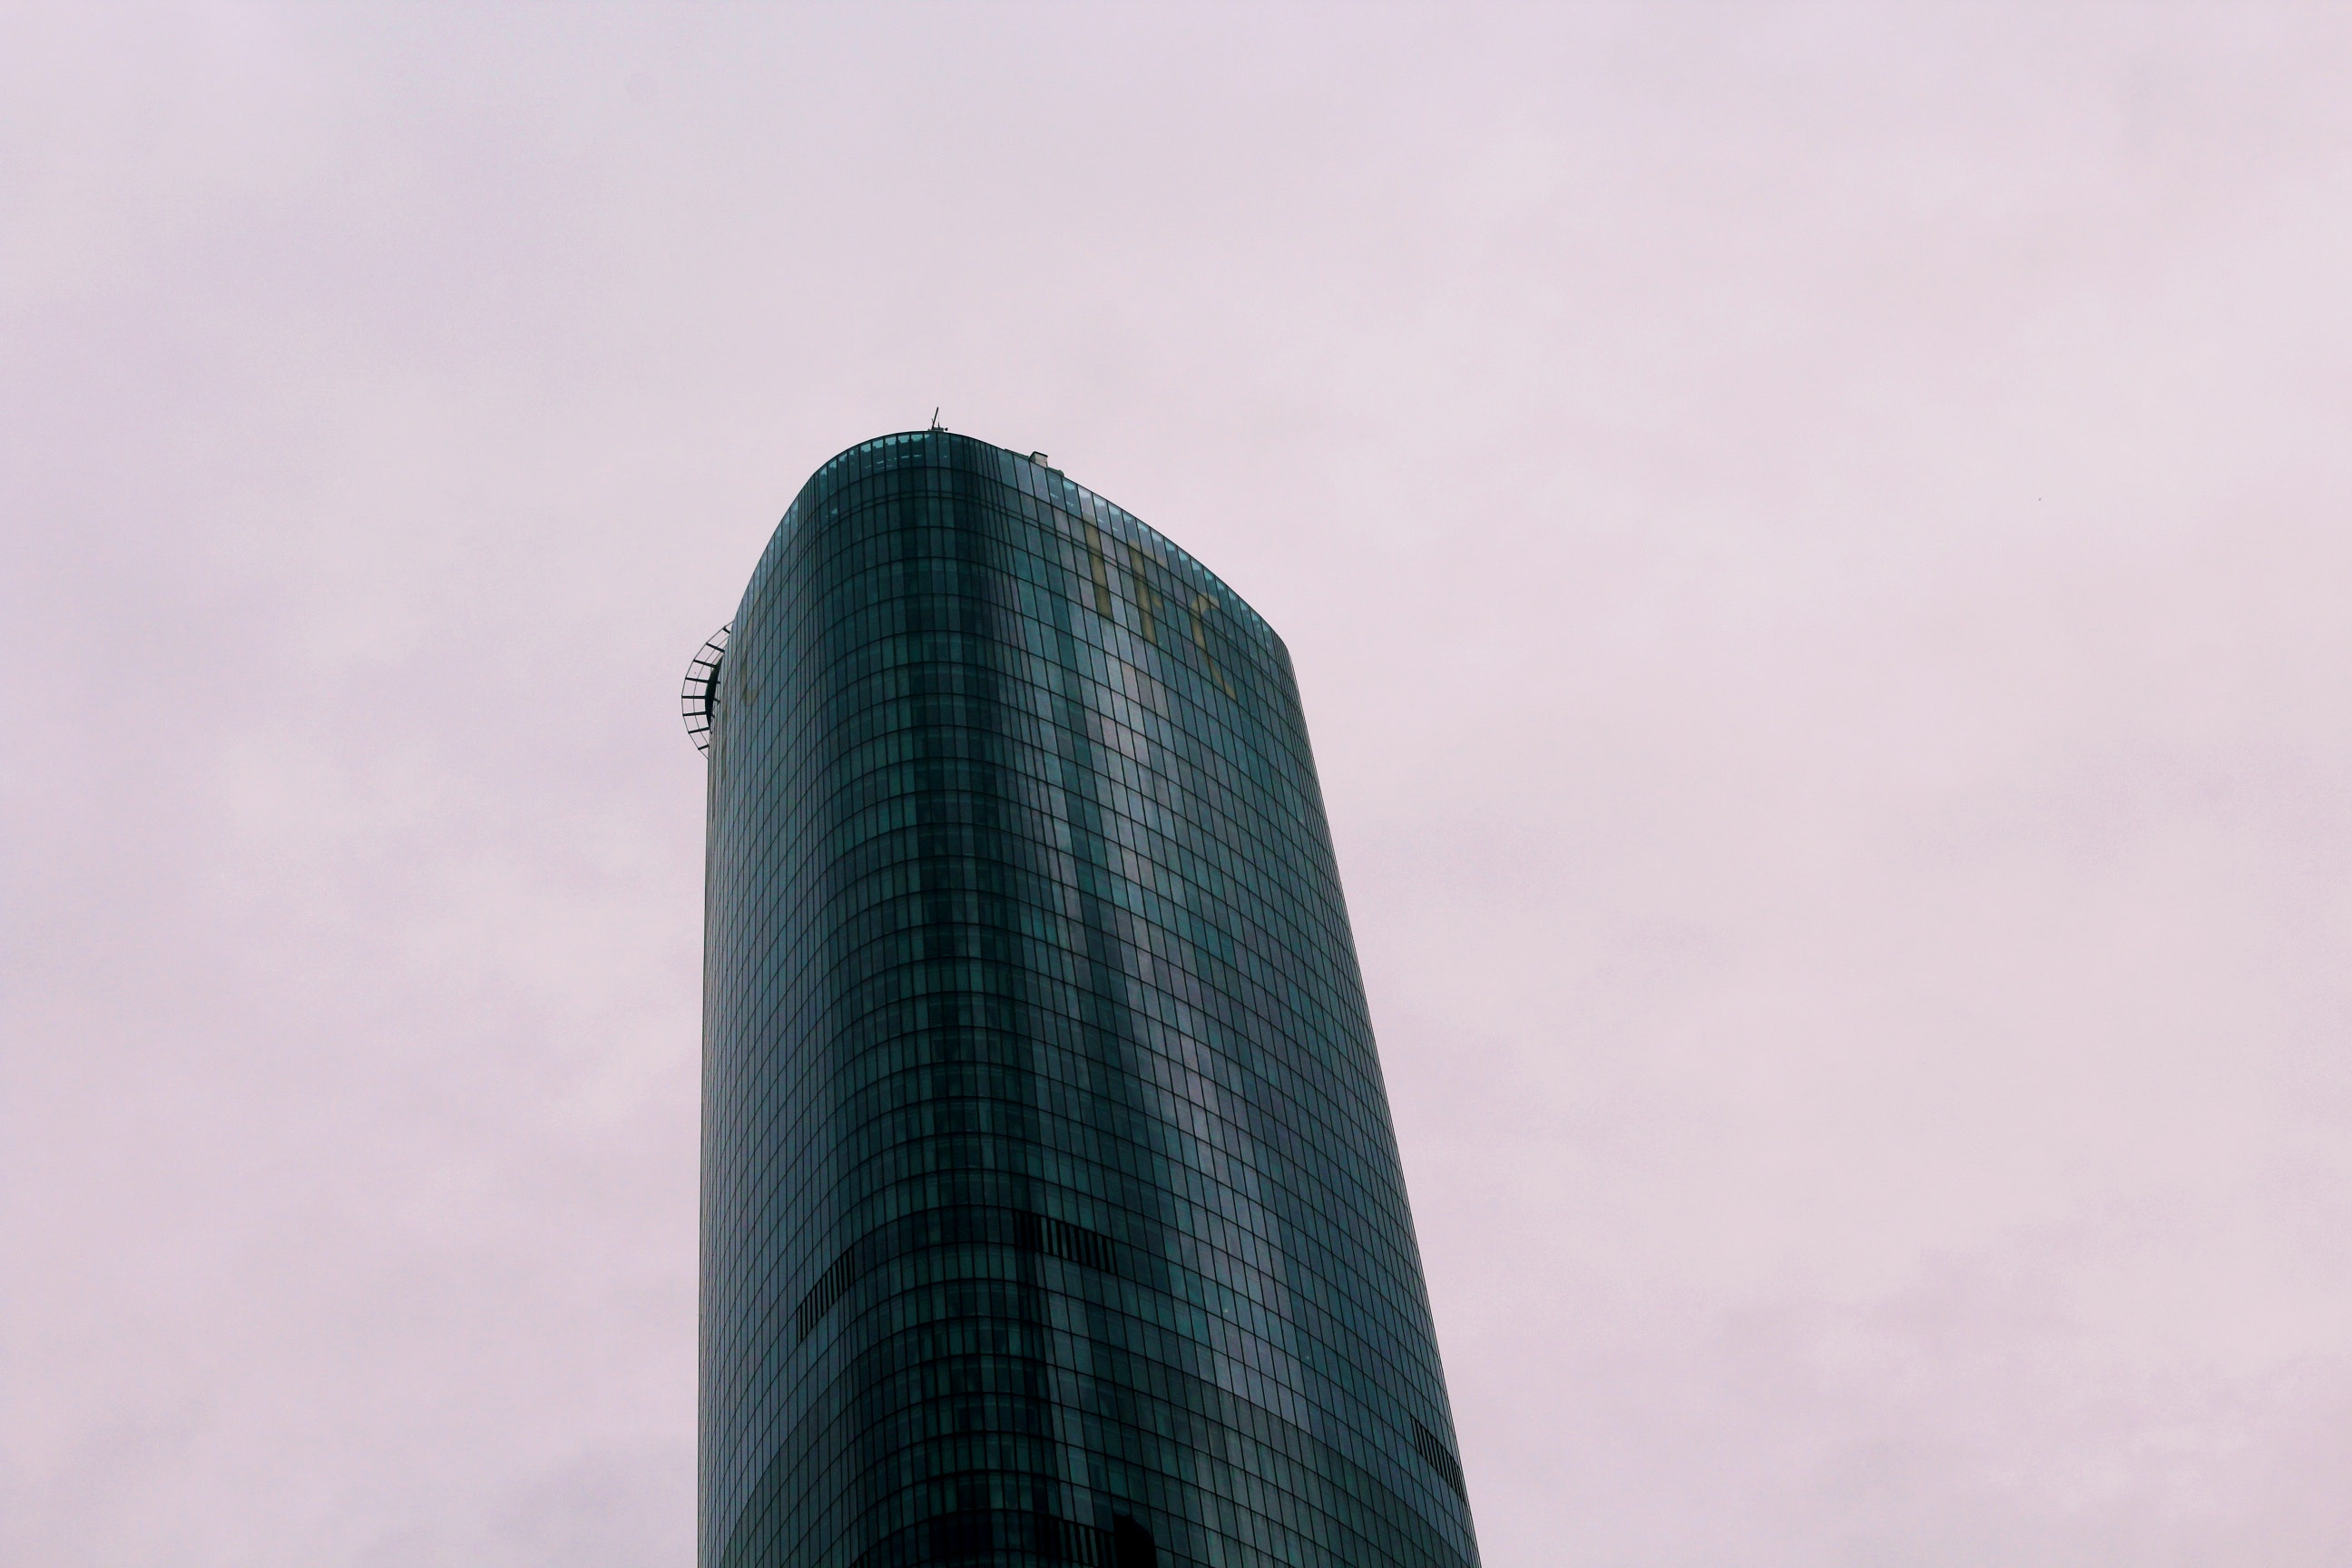
skyscraper, metropolitan area, architecture, daytime, tower block, urban area, tower, city, sky, building, human settlement, corporate headquarters, commercial building, line, metropolis, condominium, headquarters, facade, cylinder, mixed use